Fuck It, We'll Do It Live

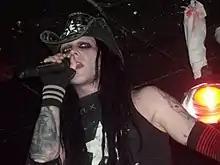
Wednesday 13 in 2007

"Fuck It, We'll Do It Live" was inspired by a video clip featuring television personality Bill O'Reilly. In an outtake from "Inside Edition" popularized on the Internet, O'Reilly shouts "Fuck it, we'll do it live!" after becoming frustrated by a last-minute alteration to the show's teleprompter text.